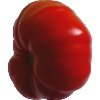
Label: Tomato 3